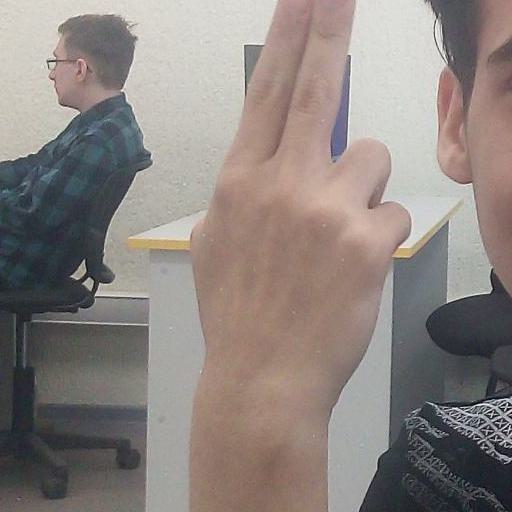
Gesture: two_up_inverted